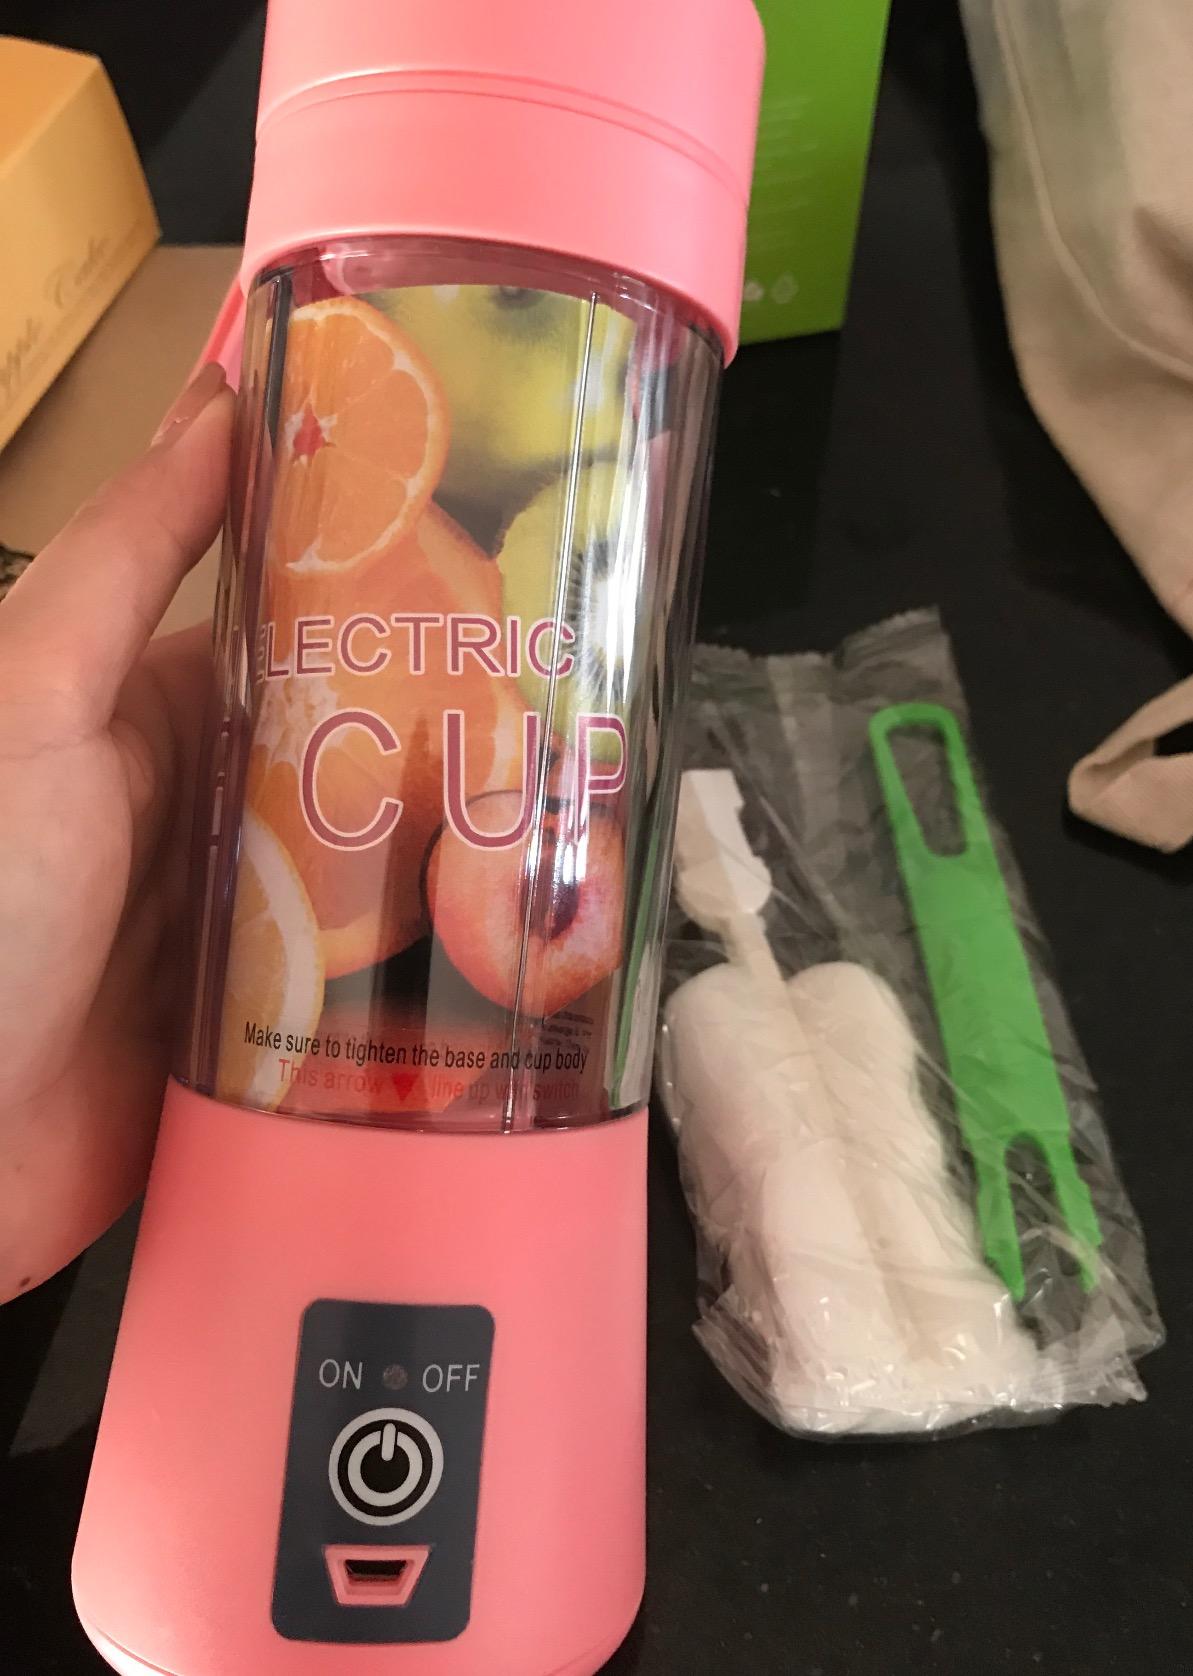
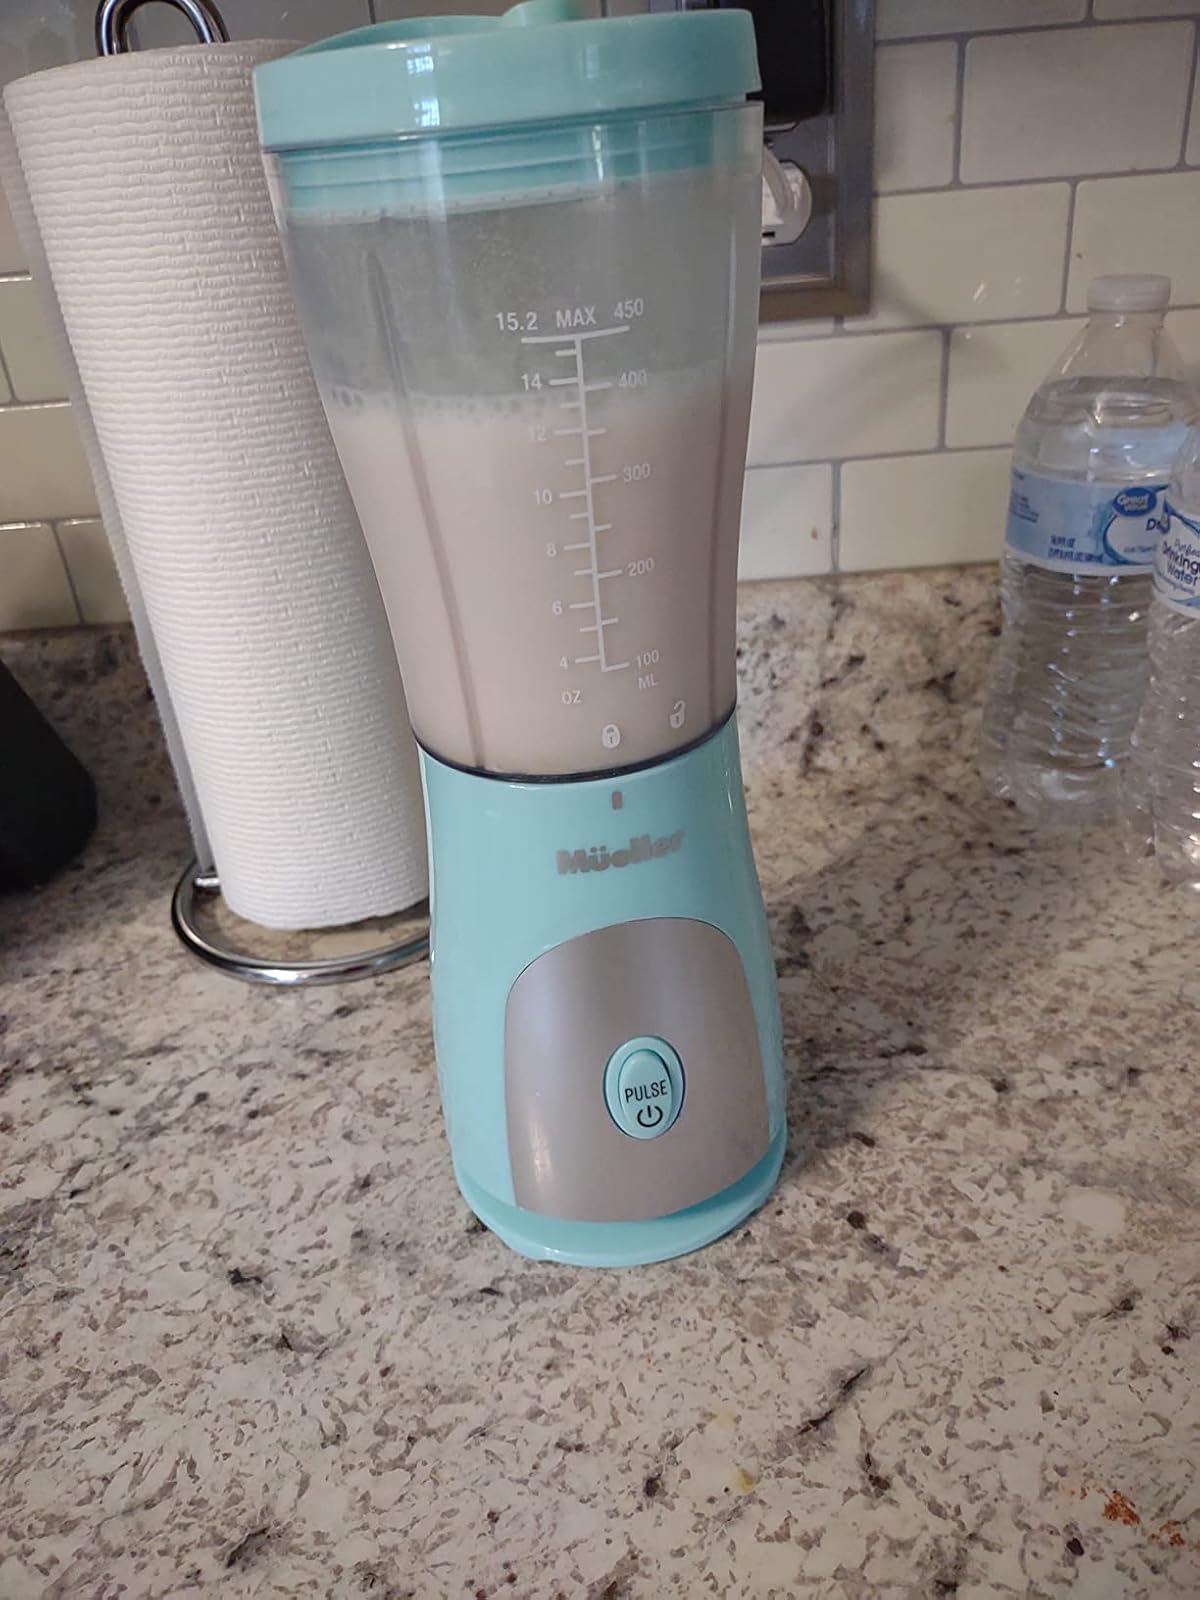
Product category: items_blender
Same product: no